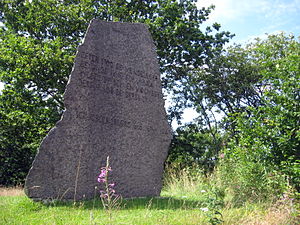
Slaget ved Skt. Jørgensbjerg
Mindestenens anden side
Husby Hole. Mindestenen for bondeoprøret i 1441
Slaget ved Skt. Jørgensbjerg fandt sted 6. juni eller 8. juni 1441 ved højdedraget Skt. Jørgensbjerg nær landsbyen Husby i Han Herred. Slaget var kulminationen på et bondeoprør, der var begyndt få år før og havde ført til plyndring og ødelæggelse af en række herregårde.